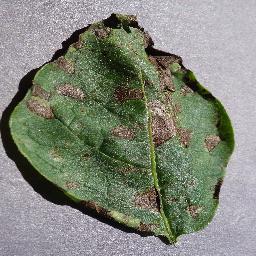
Etiqueta: Tizon_Temprano